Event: Nepal Earthquake
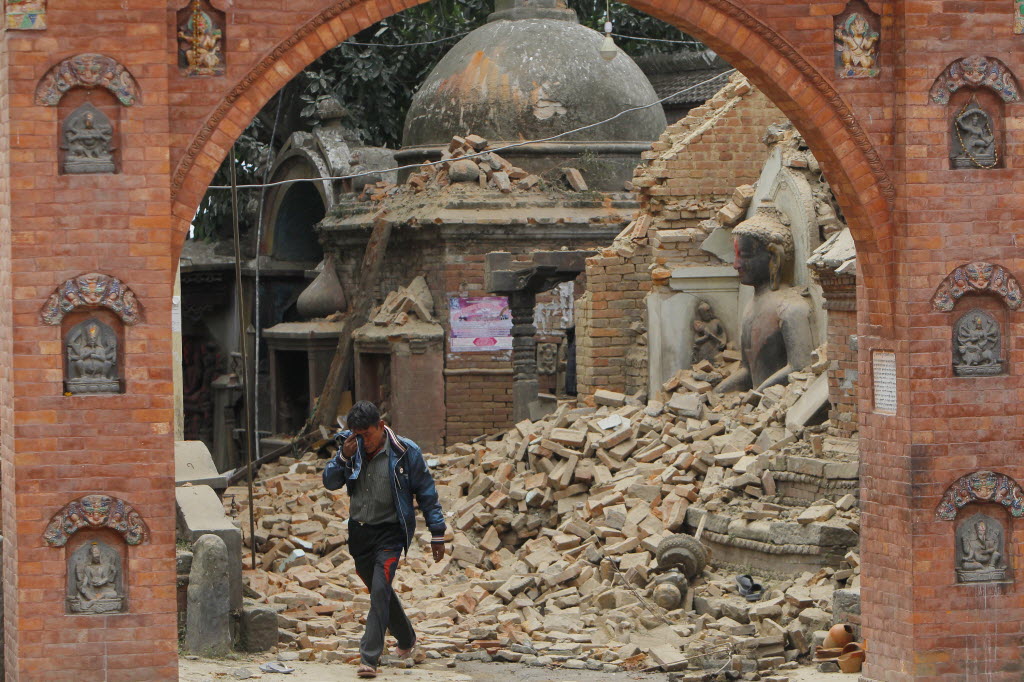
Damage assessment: damage